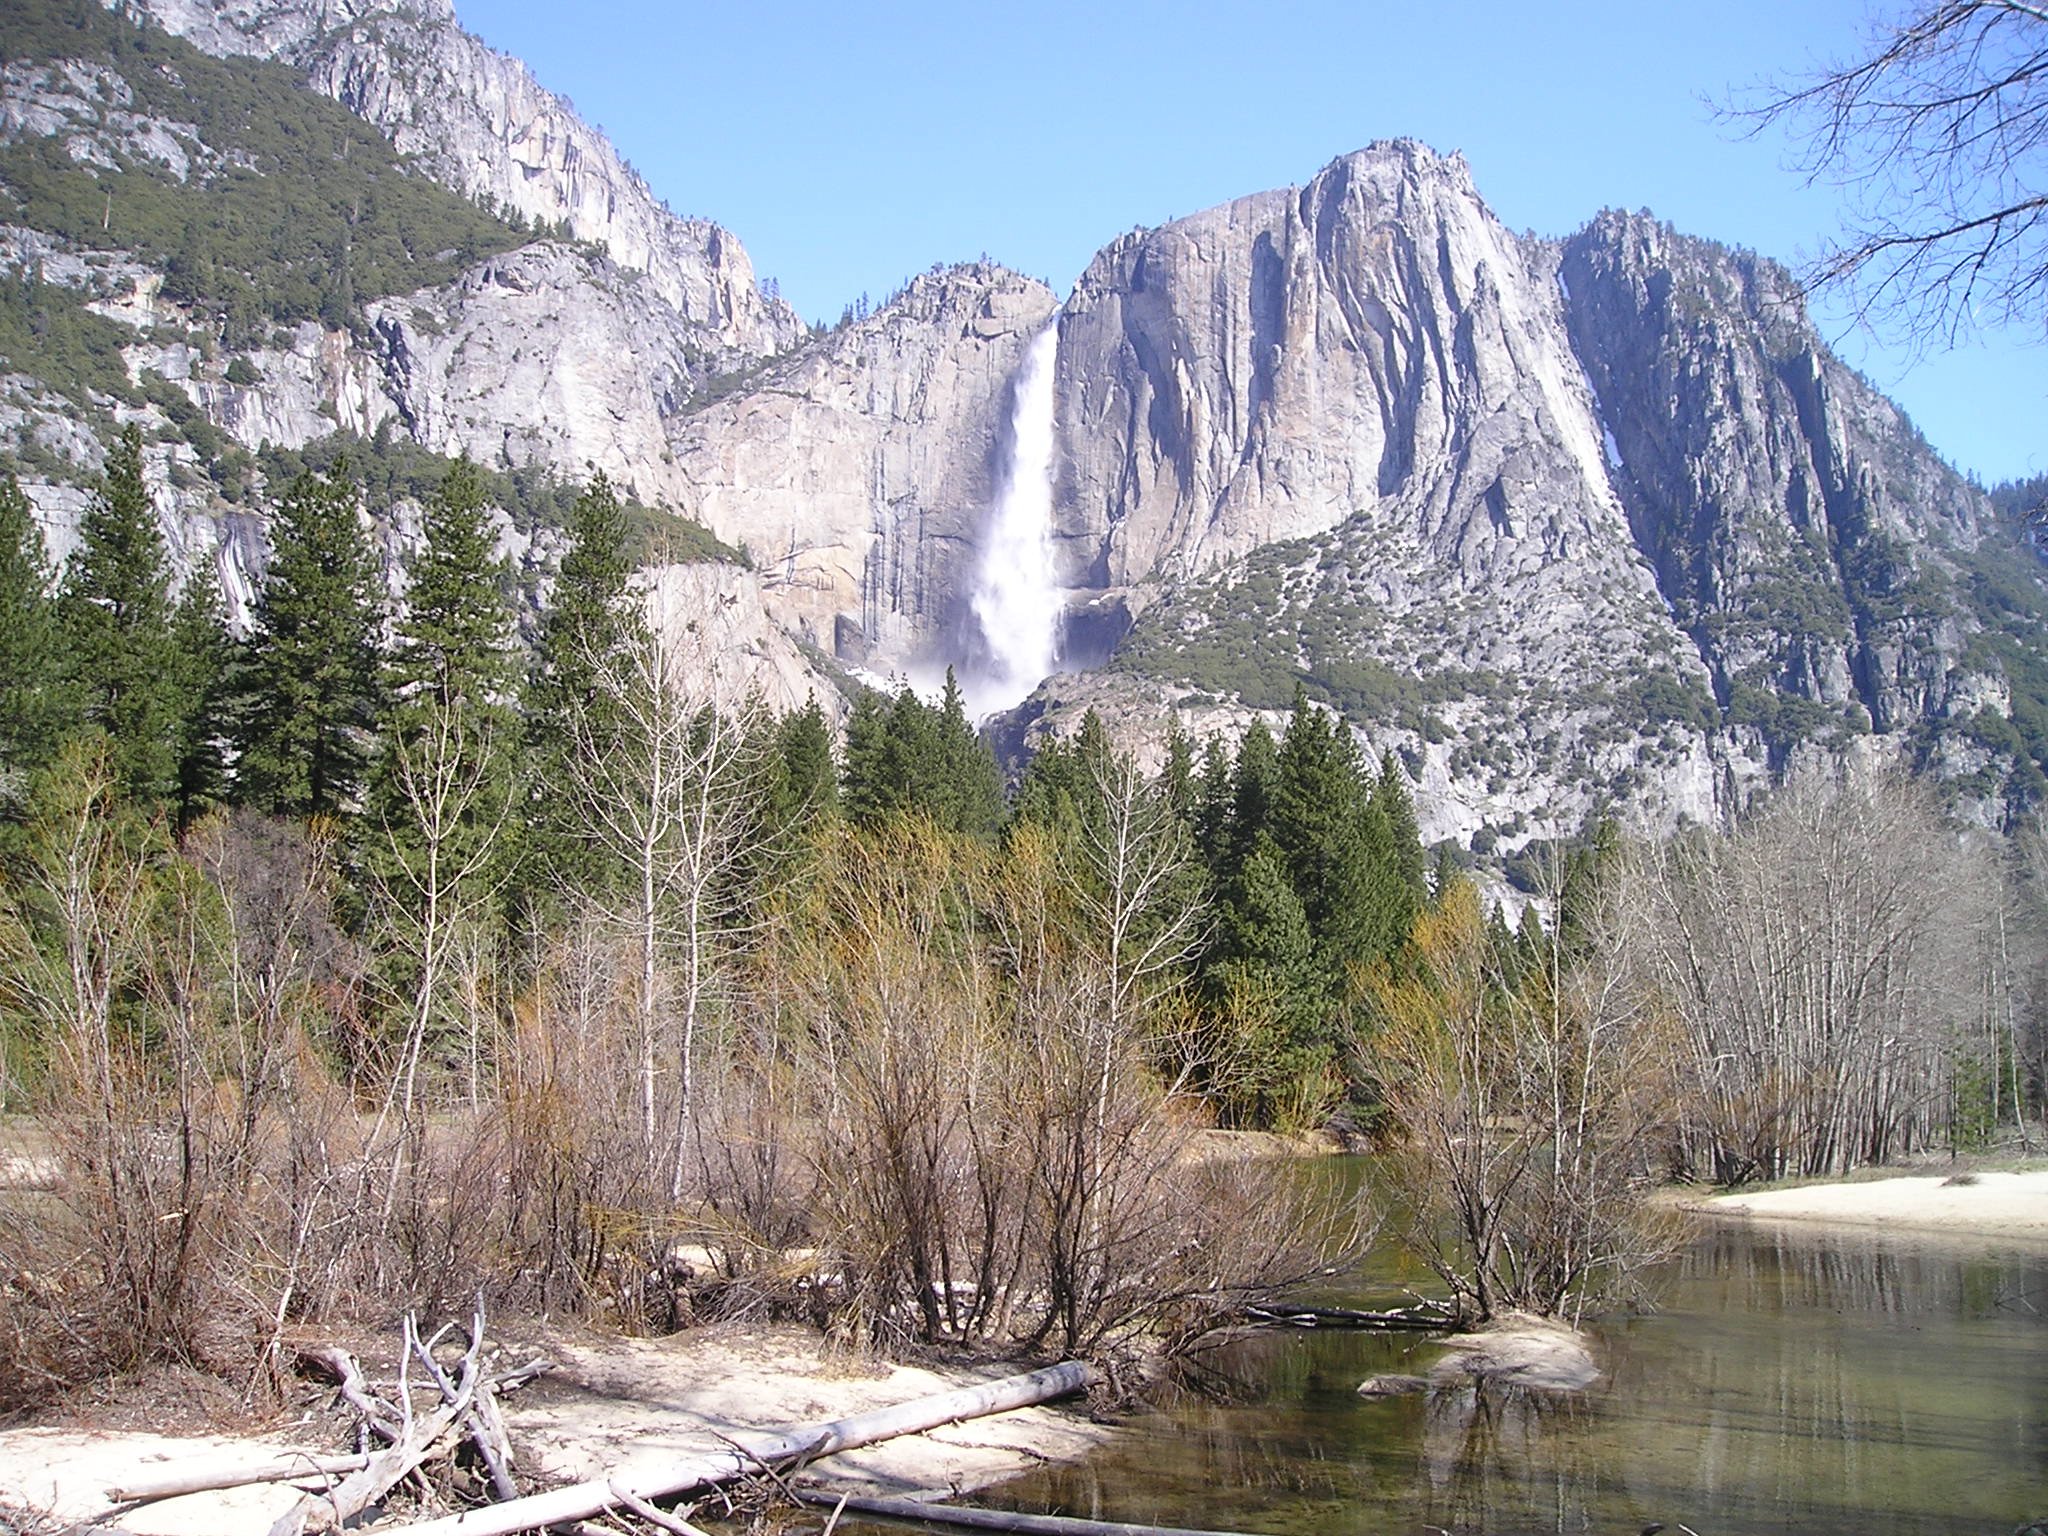
nature, wilderness, mountain, snow, lake, river, valley, mountain range, yosemite, idyllic, park, usa, alpine, national park, mountains, idyll, water feature, landform, tarn, mountainous landforms, waser fall